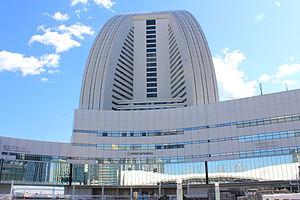
Le Festival du film français au Japon est un festival de cinéma organisé chaque année au mois de juin, par l'organisme Unifrance. Cet événement se concentre principalement sur des films récents, encore inédits au Japon.